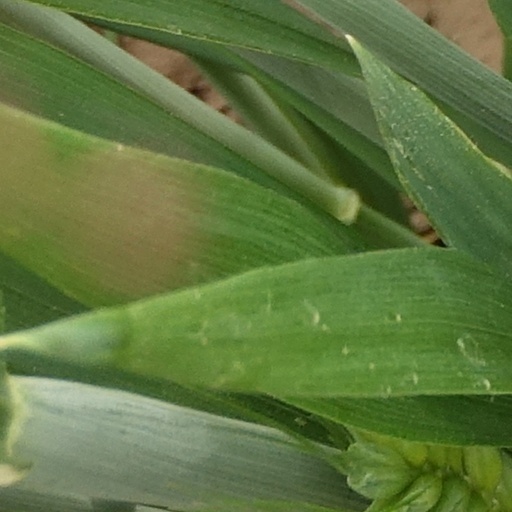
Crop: wheat